Beirut Central District

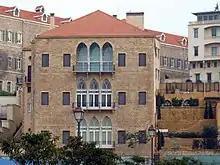
Typical Lebanese houses in the Wadi Abu Jamil neighborhood

The "Rafik Hariri Memorial Garden" is a public space in the Saint George Bay neighborhood facing the InterContinental Phoenicia Beirut Hotel. The garden pays tribute to the former Lebanese Prime Minister Rafik Hariri and the other 22 victims who died in the massive car bomb attack on 14 February 2005 on the same site. The garden's construction was inaugurated on the third anniversary of the assassination of Rafic Hariri in 2005. The memorial is a 700-square-meter replica of the garden of the Hariri family residence in Qoreitem, with water flowing from the edges of the site and a 6-meter bronze statue of the late premier on top. A bronze pole with a clock and inscriptions of verses from the Lebanese National Anthem stands near Hariri's statue, and each day at 12:55 p.m. - the time of Hariri's killing - the clock emits the sounds of church bells and the Islamic call to prayer for five minutes. In the same five minutes, a flame also rises from a 4-meter statue in the garden in the middle of five bronze Lebanese flags.